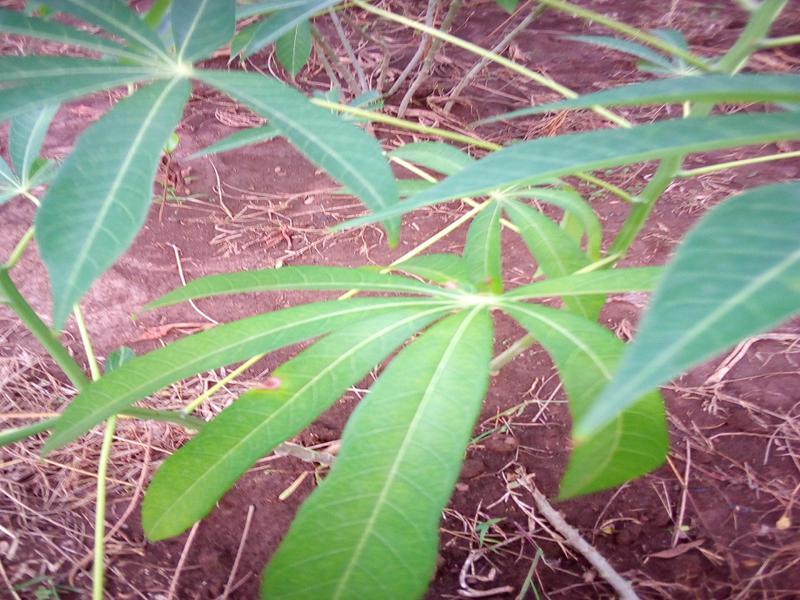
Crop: cassava
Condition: healthy